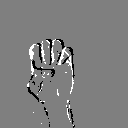
ASL letter: e